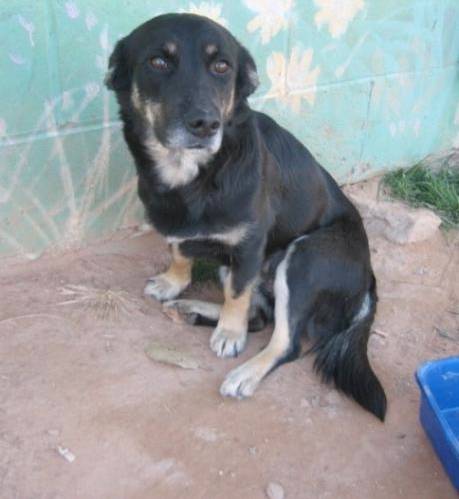
Label: dog